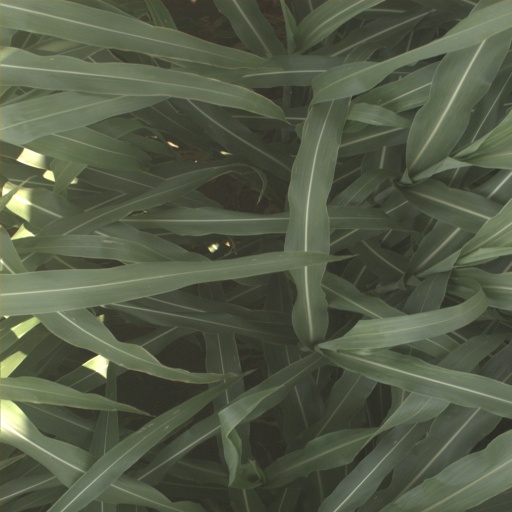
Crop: sorghum